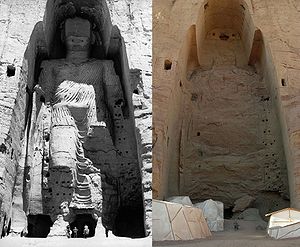
Afghanistan / Kultur
Den større Buddha i 1963 og i 2008 efter ødelæggelsen
Afghanistan [αwˈga'niˌsdan], officielt Den Islamiske Republik Afghanistan, er en suveræn stat i Centralasien og Sydasien. Afghanistan er en indlandsstat, der har religiøse, etno-lingvistiske og geografiske forbindelser med de fleste af sine nabostater. Det grænser op til Pakistan mod syd og øst, Iran mod vest, Turkmenistan, Usbekistan og Tadsjikistan mod nord og Folkerepublikken Kina i det fjerneste nordøst. De to officielle sprog er Dari, der tales af lidt over halvdelen af befolkningen og Pashto, der i Afghanistan tales af godt en tredjedel af befolkningen. Endvidere tales usbekisk, turkmensk, balutsji, pashai, nuristani, pamir, arabisk m.fl. Navnet Afghanistan betyder Afghanernes Land.